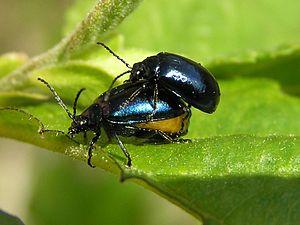
La Galéruque de l'aulne, Chrysomèle de l'aulne est une espèce très commune d'insectes coléoptères appartenant à la famille des Chrysomelidae, à la sous-famille des Galerucinae, qui peut se rencontrer en grand nombre. Ces pullulation peuvent alors occasionner des dégâts importants sur la plantes hôtes dont les larves dévorent les feuilles, presque toujours d'aulne blanc ou d'aulne glutineux.